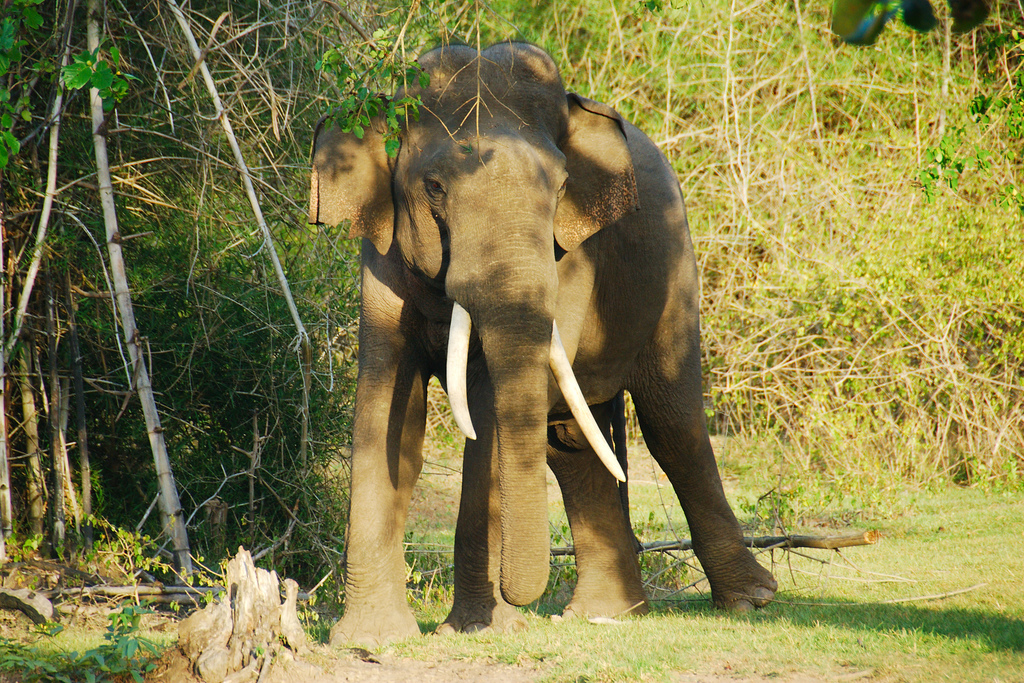
question: 何がいますか？
answer: 象がいます。

question: 場所はどこですか？
answer: 木が生えた草むらです。

question: 象の牙は何本ありますか？
answer: ２本です。

question: どんな天気ですか？
answer: 晴れています。

question: 草は何色ですか？
answer: 緑色です。

question: 象の足元には何がありますか？
answer: 木の根っこがあります。

question: 象の鼻はどんな状態ですか？
answer: 鼻先を丸めて下に下ろしています。

question: 左側の木はどんな木ですか？
answer: 細い竹のような木です。